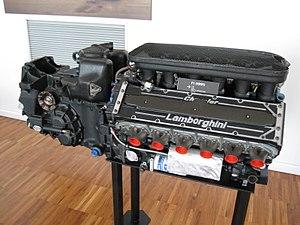
Musée Lamborghini - Moteur F1 - V12 - 3,5 Litres - 1991
La Lola 90, également connue sous la dénomination Lola LC90, est la monoplace de Formule 1 conçue par le constructeur britannique Lola et engagée par l'écurie française Larrousse dans le cadre du championnat du monde de Formule 1 1990, à partir du Grand Prix de Saint-Marin, la troisième manche de la saison. Elle est pilotée par le Français Éric Bernard, qui effectue sa deuxième saison au sein de cette écurie, et par le Japonais Aguri Suzuki, qui fait son retour chez Larrousse après un an passé chez Zakspeed.
La Lamborghini 291, également appelée Lambo 291, est la monoplace de Formule 1 conçue par l'ingénieur italien Mauro Forghieri pour le compte de Lamborghini et engagée par l'écurie italienne Modena Team dans le cadre du championnat du monde de Formule 1 1991. Elle est pilotée par l'Italien Nicola Larini et le Belge Eric van de Poele.